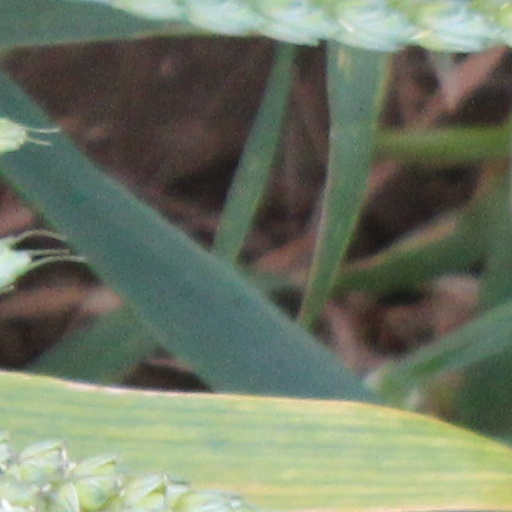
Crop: wheat